Monica Sex

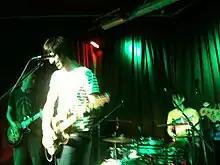
Monica Sex, 2012

Monica Sex (also spelled Monika Sex) is an Israeli alternative rock band.